Keyboard layout

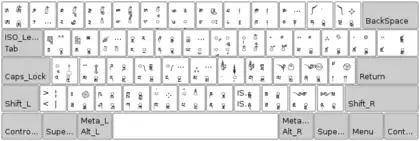
Tibetan keyboard layout

The Chinese National Standard on Tibetan Keyboard Layout standardizes a layout for the Tibetan language in China.